Matsushima

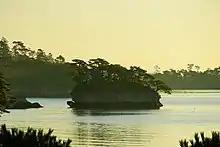
Kameshima

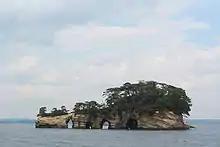
Kanejima, one of the many famous islands that dot the archipelago

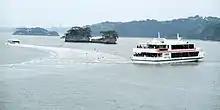
The view from Godaido

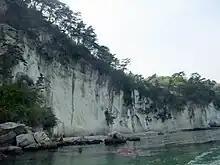
Sagakei at Matsushima

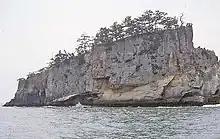
One of the islands of Matsushima

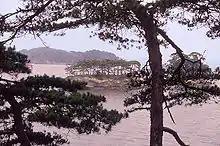
One of the islands of Matsushima

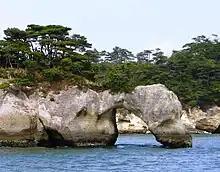
Chōmei-ana in Komonejima, about five meters in height, was known in folklore that people who passed through there in a pleasure boat would live three years longer. However it collapsed in the Sendai earthquake.

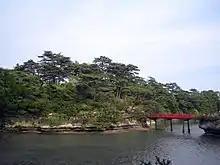
Ojima whose name is Utamakura. The red "Togetsukyō Bridge", about twenty meters in length, was wholly lost in the Sendai earthquake.

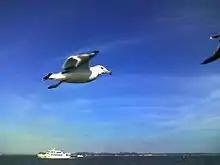
Sea gulls at Matsushima

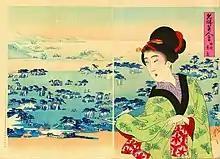
Scenic view of Matsushima. Ukiyo-e woodblock print by Yōshū Chikanobu, 1898

Nearby cultural properties include Zuigan-ji, Entsū-in, Kanrantei, and the Satohama shell mound.